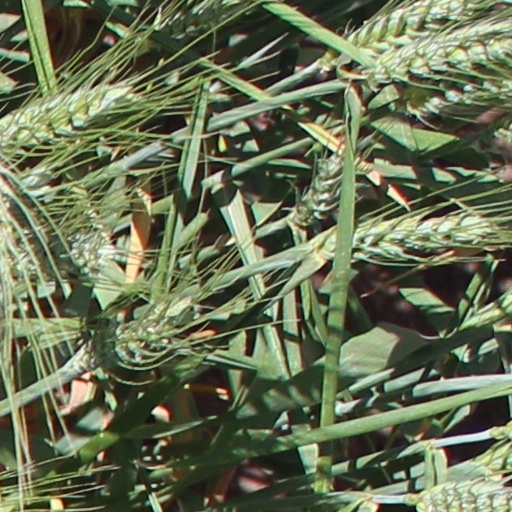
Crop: wheat